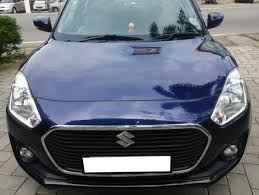
Label: noambulance